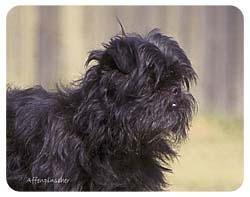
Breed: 200-n000012-affenpinscher